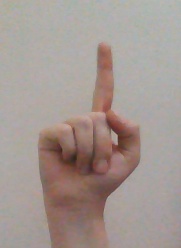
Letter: bb